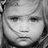
Emotion: sad